RFK Racing

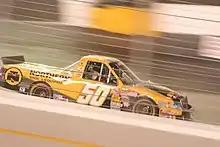
The 50 truck in 2007 driven by Danny O’Quinn Jr.

After Martin's strong start to the 2006 season, his original limited schedule in the No. 6 was expanded. Roush decided to run another part-time team for rookie David Ragan to fill out his original schedule. Ragan took the No. 50 to a 22nd-place finish at Atlanta, but struggled in his next few starts in both the No. 50 and the No. 6. Carl Edwards ran the No. 50 at the Dover race, achieving the team's only top five of the season, and Ragan returned at the Michigan race. Ragan's best finish in the No. 50 came at Atlanta where he finished sixth. Peter Shepherd and Michel Jourdain Jr. also drove the No. 50 on a part-time basis during the season with sponsorship from PurposeMoney.com. Edwards drove the truck for the first two races of the 2007 season unsponsored, scoring the team's only top five of the season at California Speedway. It was then announced that T. J. Bell would drive the truck for sixteen races, bringing sponsorship from Heathcliff's Cat Litter. Development drivers Peter Shepherd, Danny O'Quinn Jr., and Colin Braun also drove the No. 50 truck, with sponsorship from Northern Tool and Equipment.